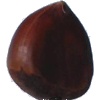
Label: Chestnut 1